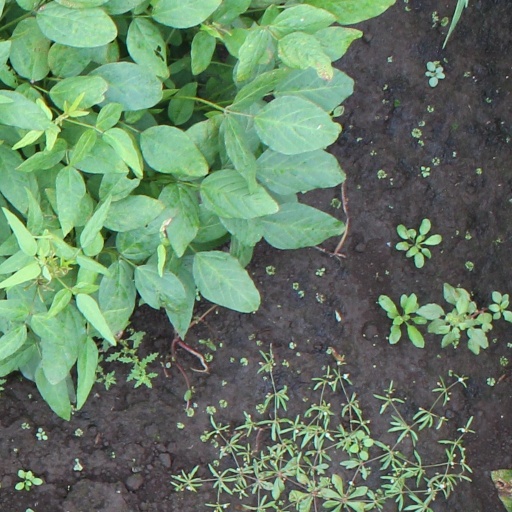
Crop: soybean